High Point Central High School

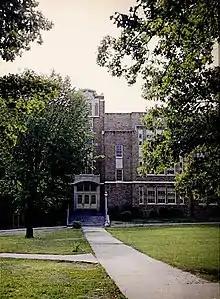
One of the building's entrances, circa 1960

The current building was completed in 1927 and designed by Greensboro architect Harry Barton, in Collegiate Gothic style. The building was considered the grandest educational building in the state and was modern for its time. The building was decorated in tapestry brick with terracotta architectural ornamentation. The halls on the interior of the building had tile and terrazzo floors, intricate plaster moldings and ceiling medallions with cherubs, fine woodworking and custom cabinetry.